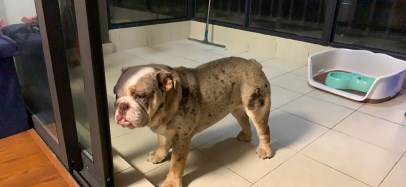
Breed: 1121-n000002-French_bulldog